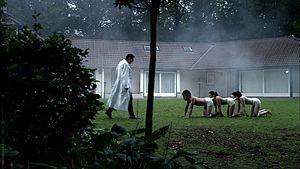
The Human Centipede (First Sequence) est un film d'horreur néerlandais écrit, produit et réalisé par Tom Six, sorti en 2009. Le film parle de l'histoire d'un chirurgien allemand renommé qui enlève trois touristes pour les joindre l'un à l'autre par la bouche et l'anus, afin de former un mille-pattes humain.